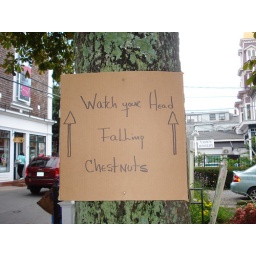
sign on a tree in provincetown